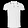
Label: T - shirt / top